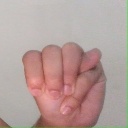
अक्षर: म